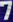
Number: 7